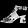
Label: Sandal